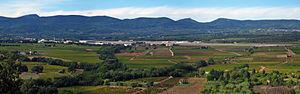
Aérodrome Cuers/Pierrefeu-du-Var, vu d'une colline de Pierrefeu-du-Var
Pierrefeu-du-Var est une commune française située dans le département du Var en région française Provence-Alpes-Côte d'Azur.
L'aérodrome de Cuers-Pierrefeu est un aérodrome situé dans le Var, sur les communes de Cuers et de Pierrefeu-du-Var.